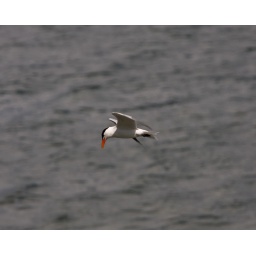
You should see these birds dive when they see a fish near the surface. Impressive.